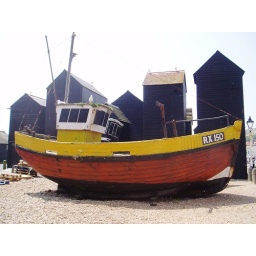
An old fishing boat in Hastings. Old wooden net shops in the background.